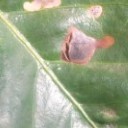
Label: Miner